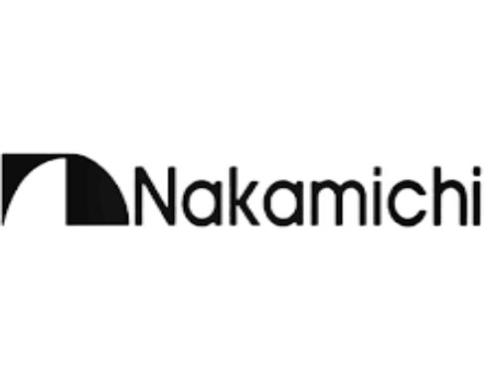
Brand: nakamichi-1
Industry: Necessities